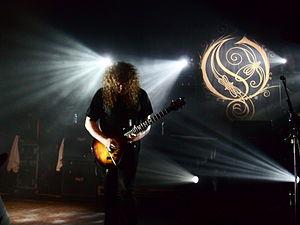
Fredrik Åkesson est un guitariste suédois de heavy metal né le 18 juillet 1972, membre du groupe de death metal Opeth et des groupes Krux, Monsters of Metal et Talisman.